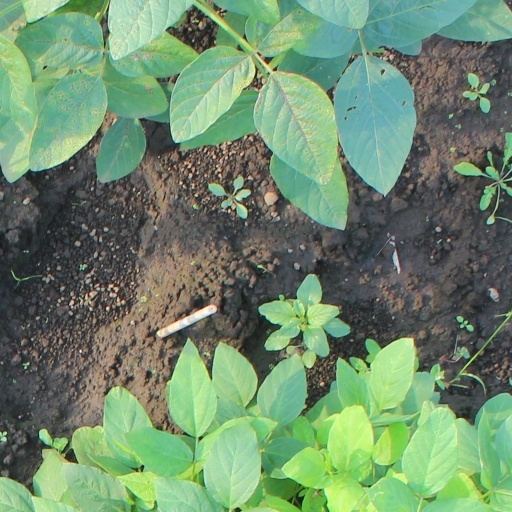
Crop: soybean